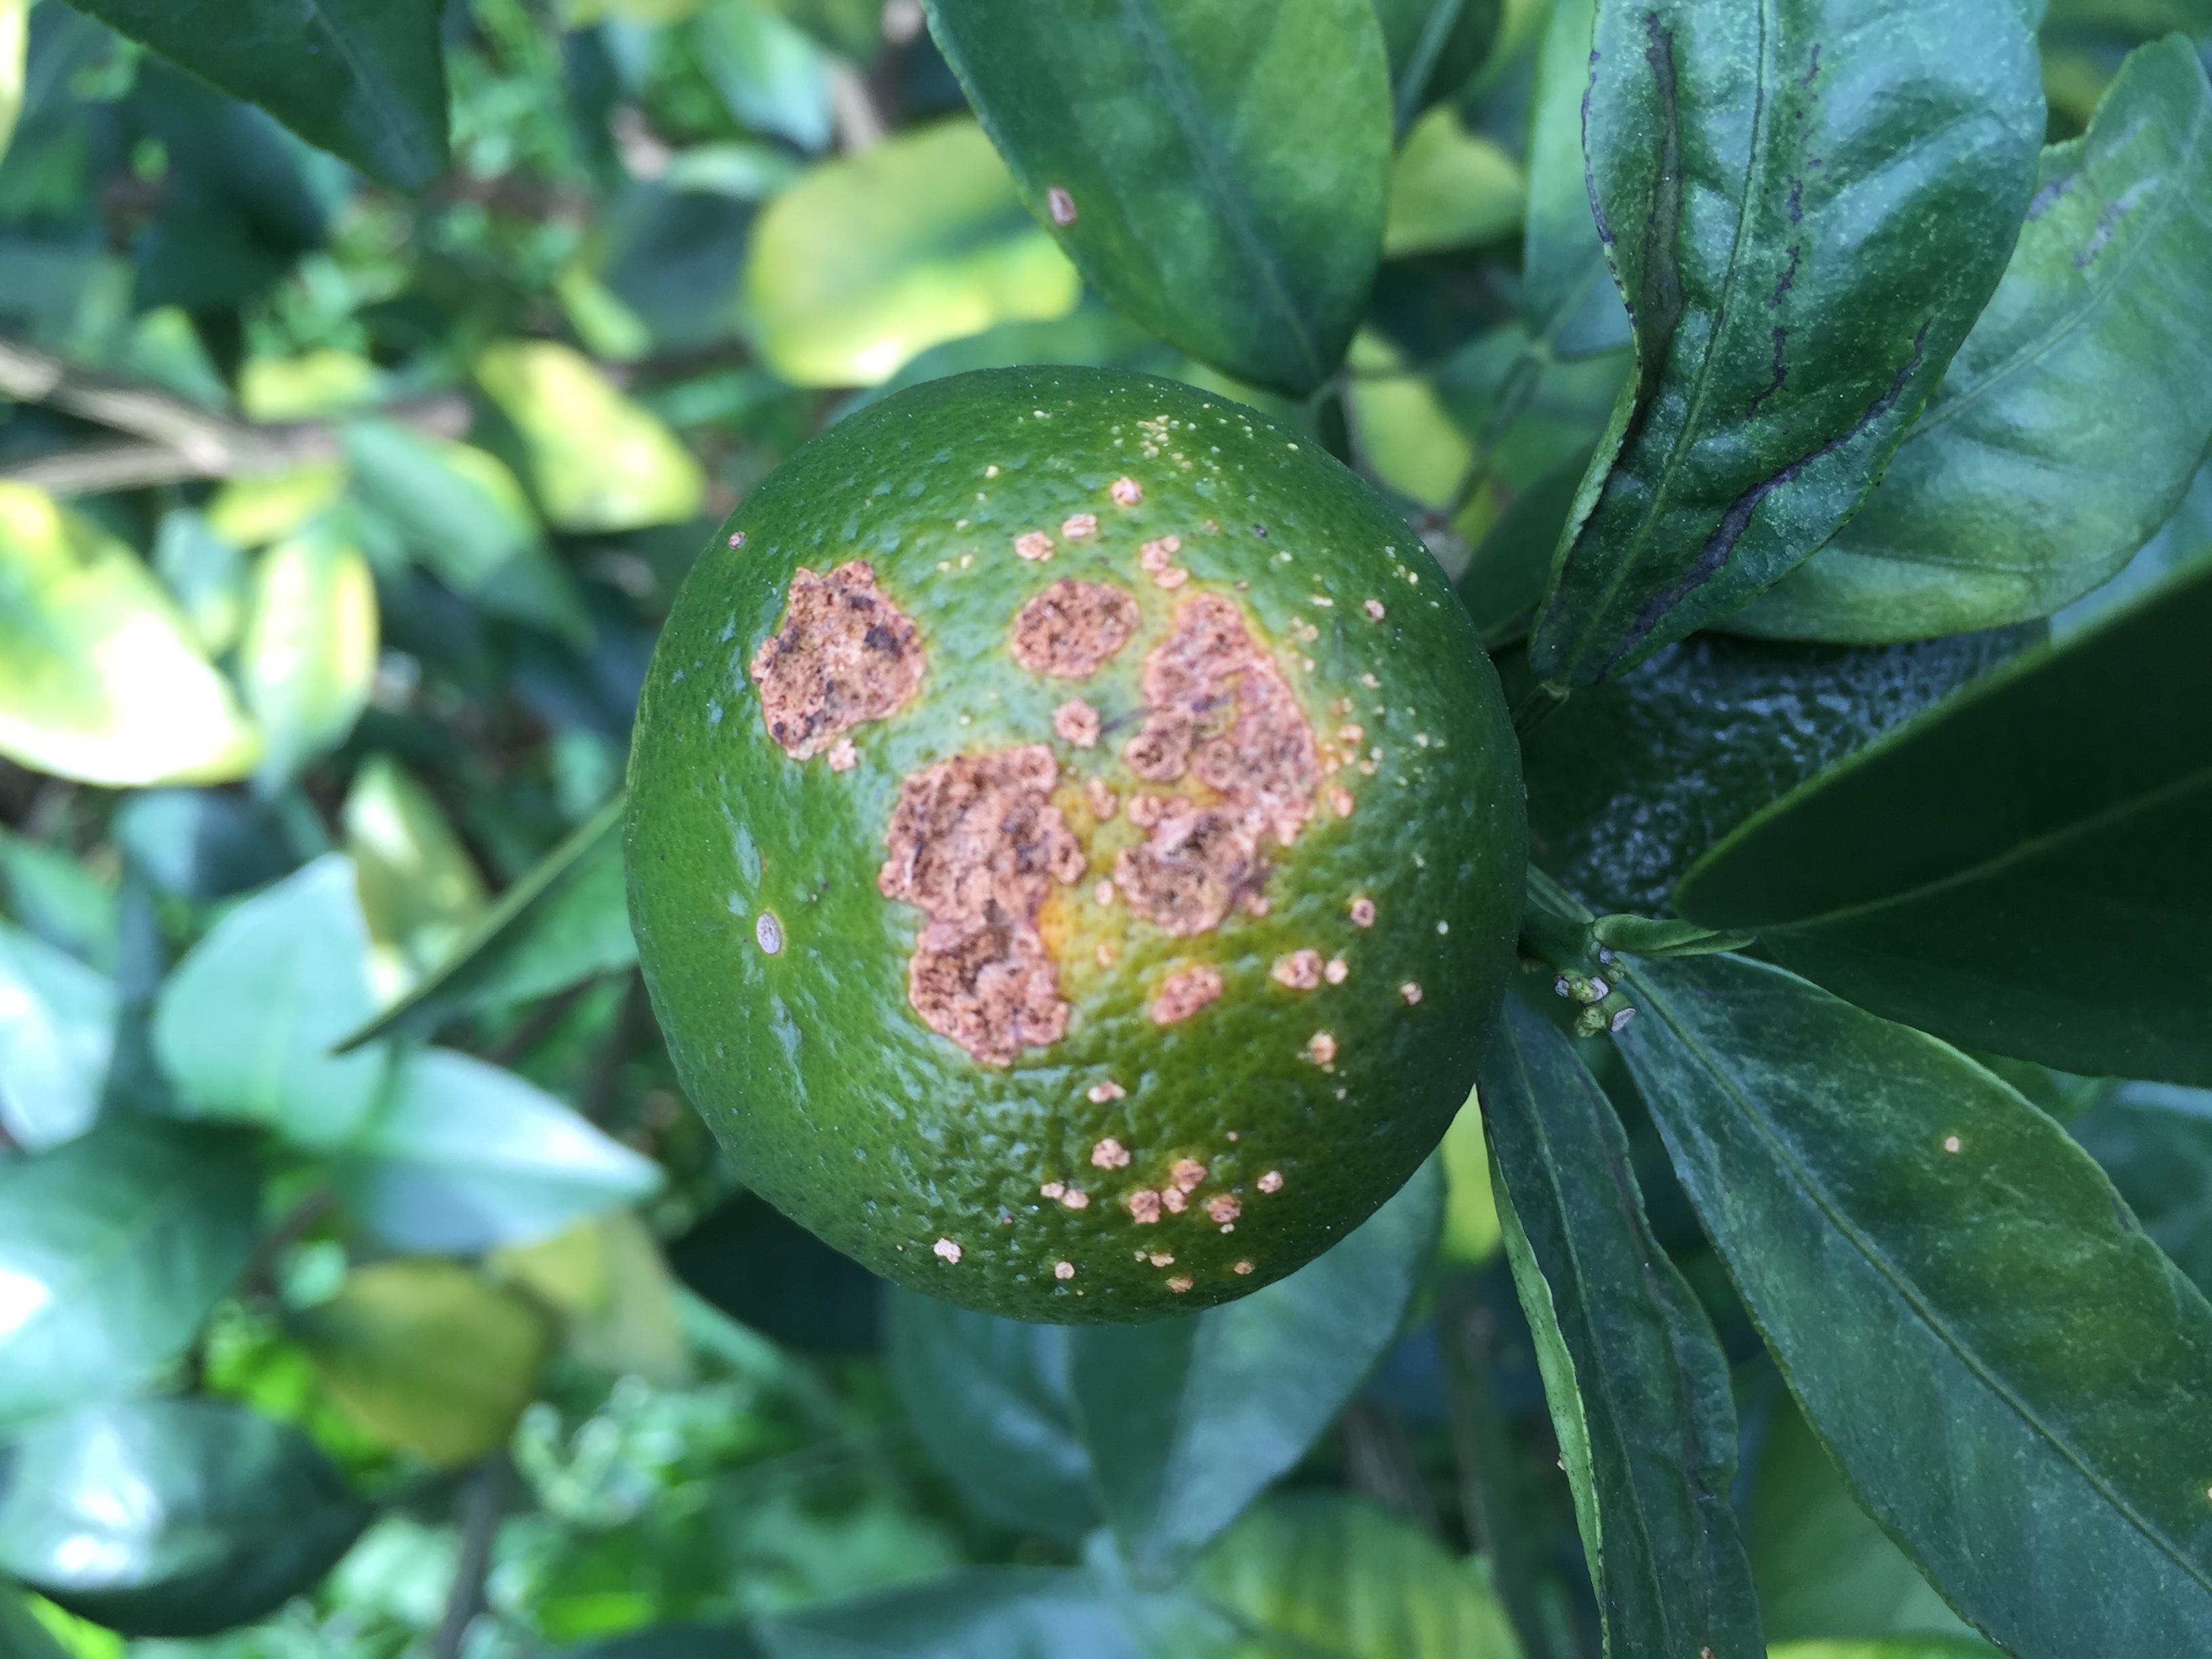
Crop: unknown
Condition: citrus_citrus_canker